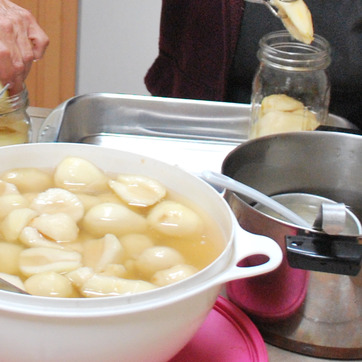
Material: plastic